Buildings of Nuffield College, Oxford

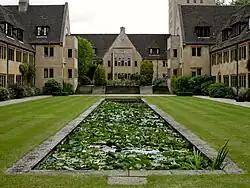
The pool in the lower quadrangle, looking east towards the upper quadrangle and the hall

Administration of Nuffield's donation was the responsibility of the University, as the college did not become an independent body until after the Second World War. A sub-committee, consisting of three heads of Oxford colleges (Sir William Beveridge from University College; Alfred Emden from St Edmund Hall; and Linda Grier from Lady Margaret Hall), was appointed to choose the architect; Emden appears to have played the major part in the group's work. Eight architects were initially asked to compete, including Louis de Soissons, Vincent Harris, Austen Harrison, Charles Holden, Edward Maufe, and Hubert Worthington. All but Holden and Maufe submitted photographs of their work, and the sub-committee then recommended Harrison, a decision confirmed after he was interviewed on 17 June 1938. At that time, Harrison had never worked in Britain: although he had qualified there, he had practised in Greece and Palestine. Indeed, the college seems to have been his only project in the country, and remains his best known work, along with his later University of Ghana. Harrison was not given any restrictions or limitations on style; Nuffield agreed to Harrison's appointment, but was not consulted on the architectural style of the college before Harrison started work. When Nuffield's donation was announced, it was reported that the "general idea" was that the college buildings should be sited behind gardens, similar to the memorial gardens at Christ Church, Oxford, so that those entering Oxford from the west would be faced with a "beautiful vista of well-planned gardens seen through railings"; this idea did not form part of Harrison's designs.